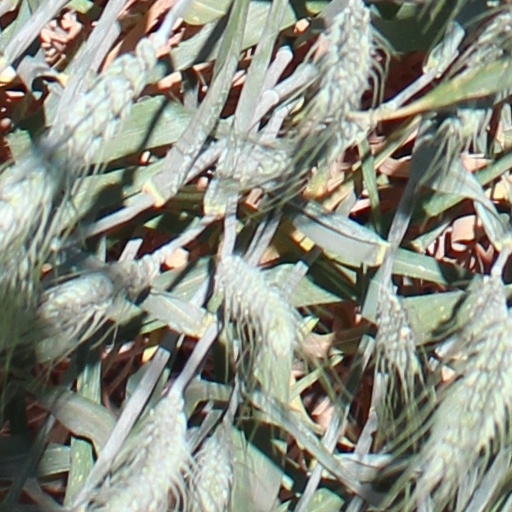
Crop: wheat